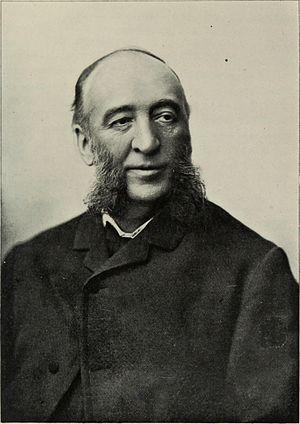
Jules Ferry, né le 5 avril 1832 à Saint-Dié et mort le 17 mars 1893 à Paris, est un homme d'État français.
Léon Walras, né à Évreux le 16 décembre 1834 et mort à Clarens le 5 janvier 1910, est un économiste français ayant fait carrière à l'université de Lausanne en Suisse. S'il a profondément marqué l'histoire de la science économique c'est en grande partie par l'influence qu'il a exercée sur des économistes majoritairement de langue anglaise. Uniquement titulaire du baccalauréat, Walras a malgré tout toujours été soutenu par son père Auguste Walras, un inspecteur d'académie passionné d'économie, dont il a repris dans une large mesure la doctrine économique. C'est grâce à Louis Ruchonnet, un homme politique suisse d'envergure désireux de promouvoir l'université de Lausanne, qu'il est nommé professeur à Lausanne. C'est encore lui qui l'aide à diffuser son œuvre.